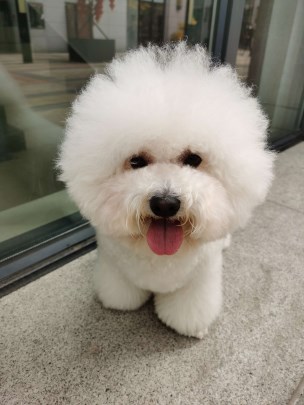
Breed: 3083-n000117-Bichon_Frise